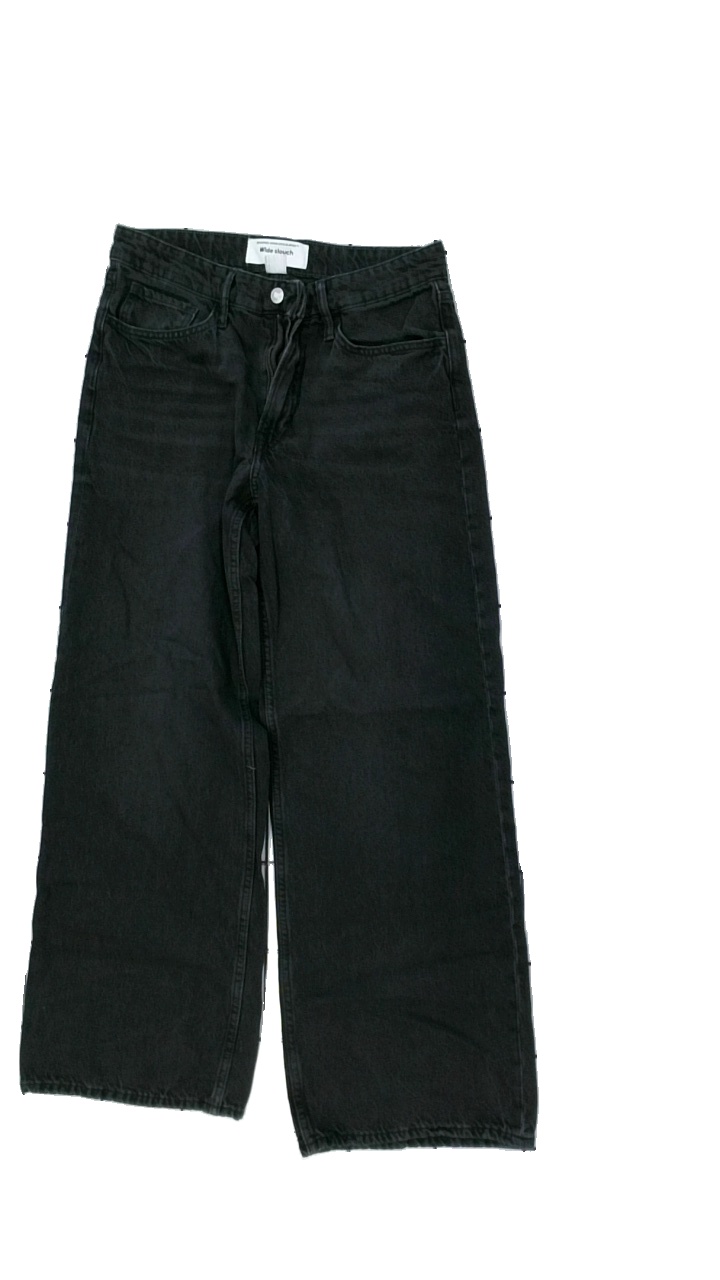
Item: Jeans (Ladies)
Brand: H&m
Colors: Black
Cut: Loose
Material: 100% cotton
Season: All
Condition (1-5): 3
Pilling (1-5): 5
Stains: Minor
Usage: Reuse
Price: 50-100